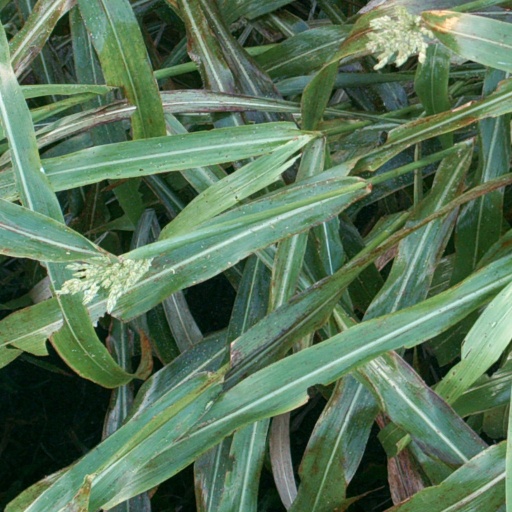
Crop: sorghum